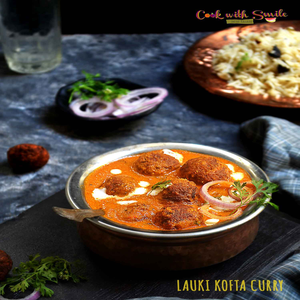
Dish: kofta